Stoppila Sunzu

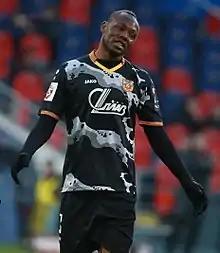
Sunzu with Arsenal Tula in 2017

Stoppila Sunzu (born 22 June 1989), also known as Stophira Sunzu, is a Zambian professional footballer who plays as a centre-back for Chinese Super League club Changchun Yatai. He scored the winning penalty kick for Zambia in the 2012 Africa Cup of Nations final.